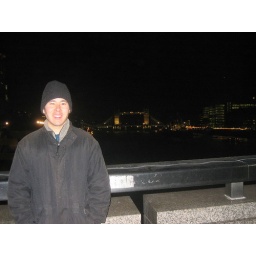
tower bridge in the background